Hideo Ishikawa

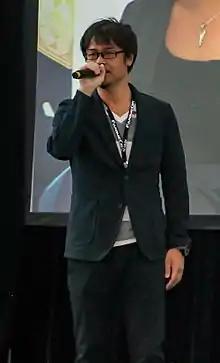
Ishikawa at FanimeCon 2017

is a Japanese voice actor and narrator from Hyōgo Prefecture, Japan. He is currently affiliated with Aoni Production He is known for being the voice of Kicchō Fukuda in "Slam Dunk", Jūshirō Ukitake in "Bleach", Auron in "Final Fantasy X", Itachi Uchiha in "Naruto", Squall Leonhart in the "Final Fantasy" and "Kingdom Hearts" series, Pierre de Chaltier in "Tales of Destiny", and Ryoma Nagare in "Getter Robo" and "Super Robot Wars".